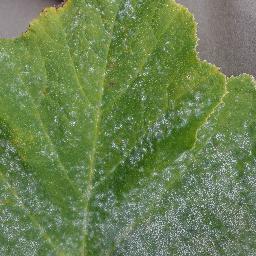
Label: Squash___Powdery_mildew